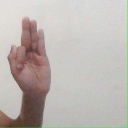
अक्षर: फ